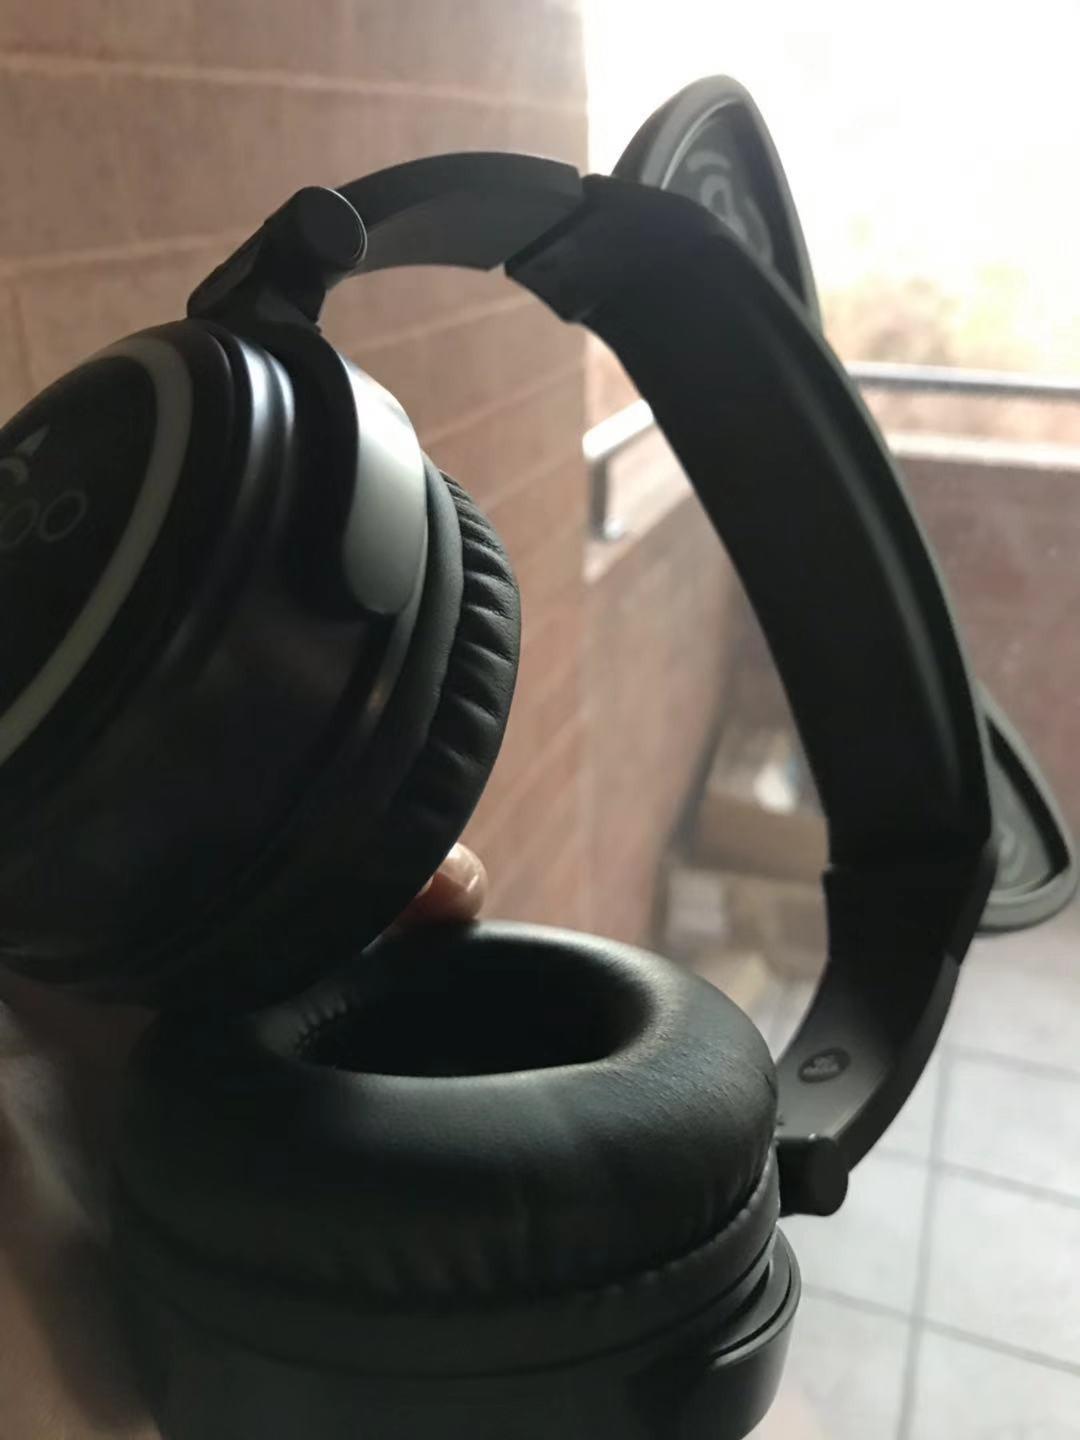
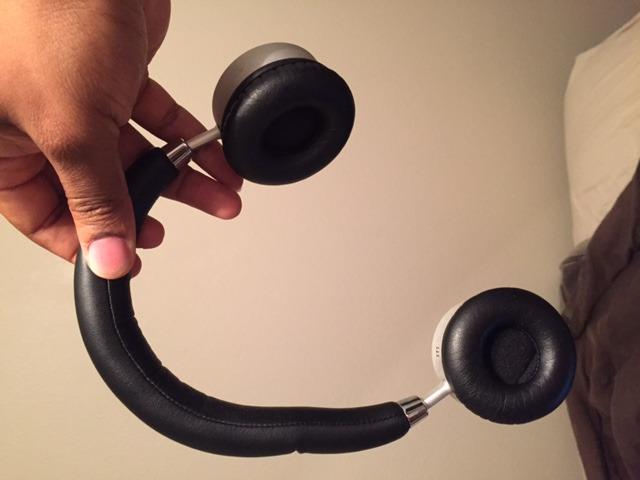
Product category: headphones
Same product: no